Air Board (Australia)

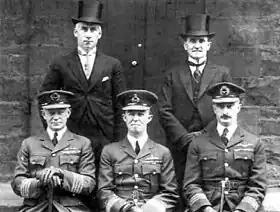
Portrait of five men, three seated wearing dark military uniforms with peaked caps, and two standing behind wearing formal suits with top hats

Goble took over as CAS from Williams in December 1922, and for the next seventeen years the pair alternated in the position, an arrangement that "almost inevitably fostered an unproductive rivalry" according to Alan Stephens. Under Air Force regulations, the CAS role was intended to be "first among equals", decisions being arrived at collectively and members able to submit dissenting opinions to the Minister for Defence, but Williams dominated the board to such an extent that in 1939 Goble complained that his colleague appeared to consider the Air Force his personal command. Nor did the Air Council exercise any control over the board from 1925, when the council ceased meeting. The Air Council was formally dissolved in 1929, making the Air Board equivalent to the Military and Naval Boards under the Minister for Defence. The same year, a new position on the Air Board, Air Member for Supply (AMS), was created. Neither officer who filled this position over the next decade, Bill Anderson and Adrian Cole, had logistics training, and the official post-war history concluded that they relied heavily on the specialist knowledge of their experienced subordinate, the RAAF Director of Transport and Equipment, George Mackinolty.